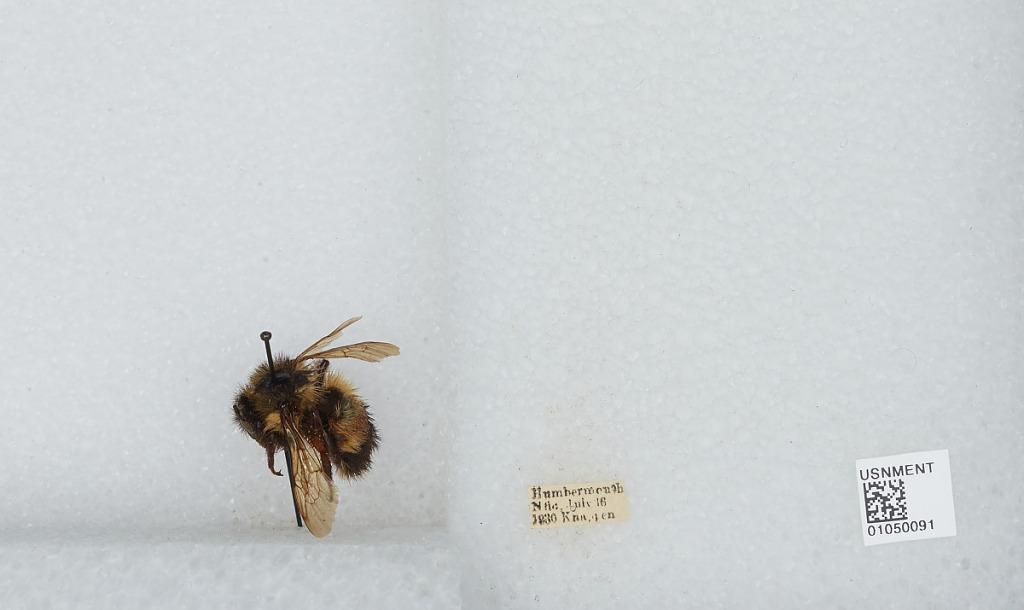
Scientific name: Bombus sp.
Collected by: Knappen
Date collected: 1930-7-16
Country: Canada
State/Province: Newfoundland and Labrador
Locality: Humbermouth
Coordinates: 48.9667, -57.9167